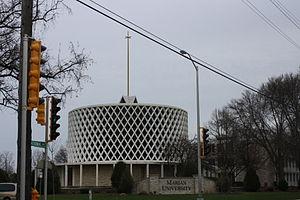
L'université Marian est une université privée américaine située à Fond du Lac dans le Wisconsin.